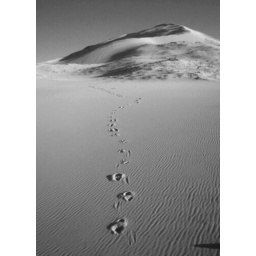
black and white sand dunes with footsteps in the sand